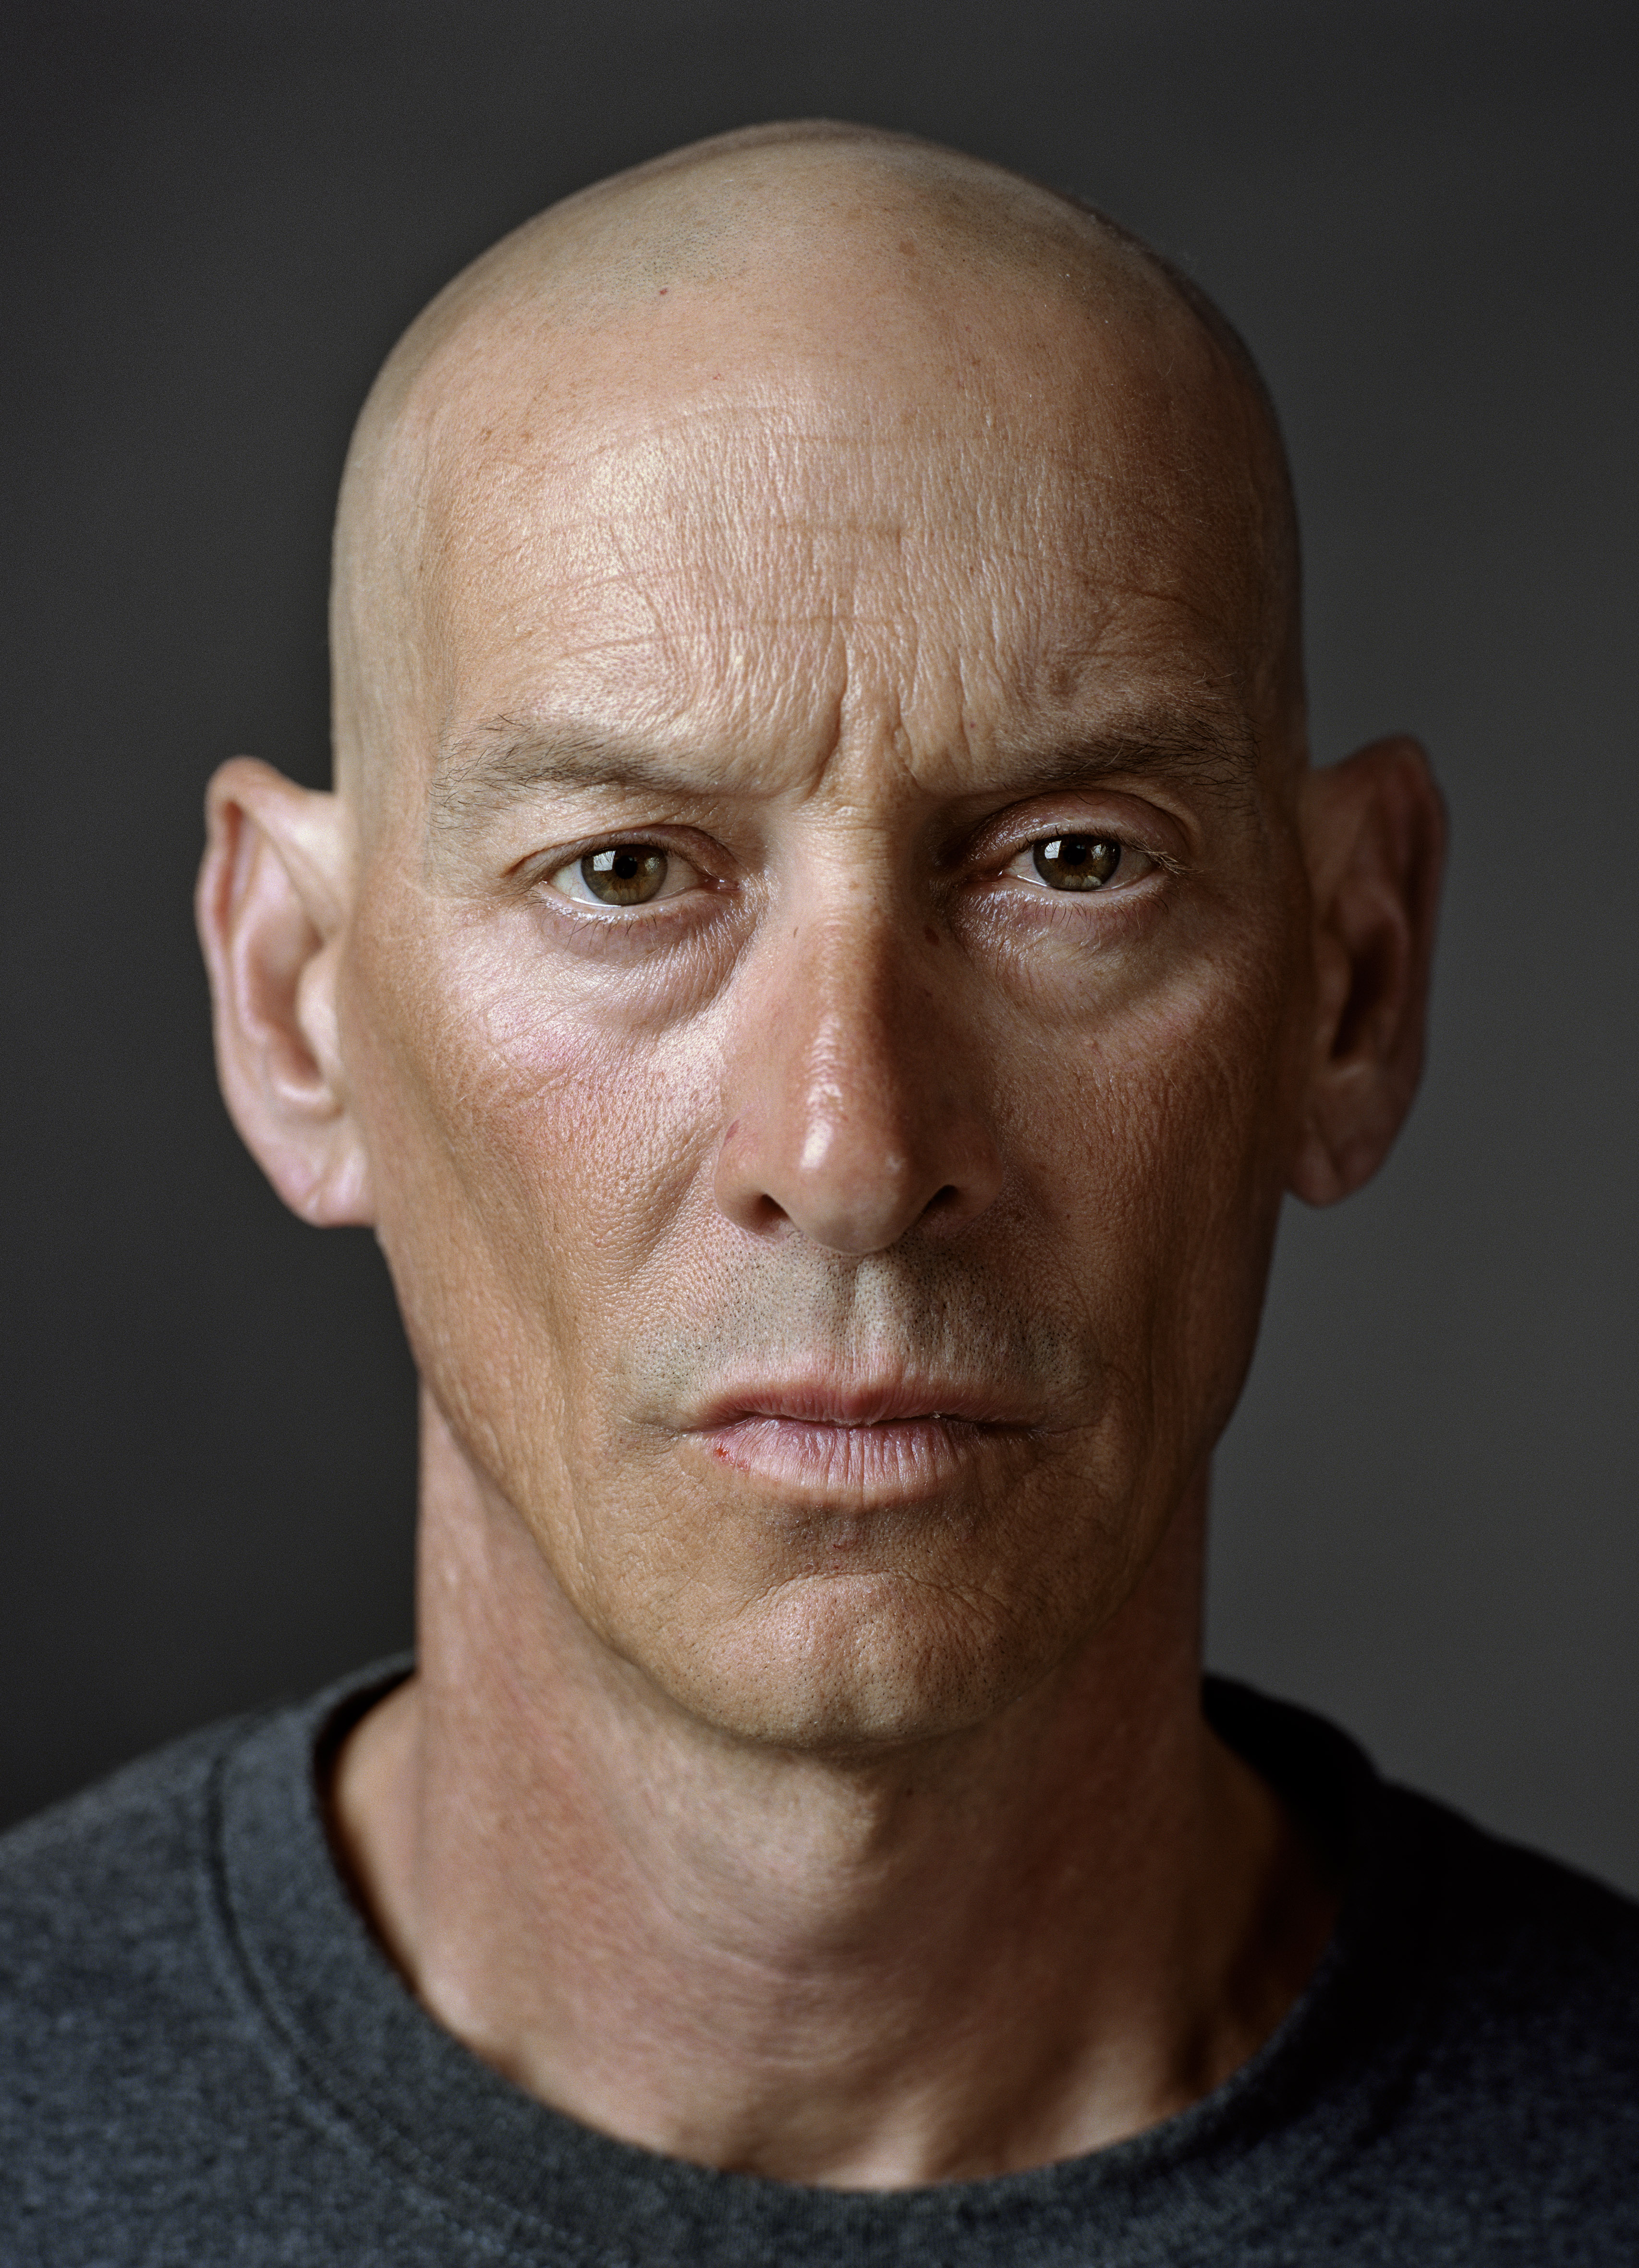
Portrait style: Real Portrait